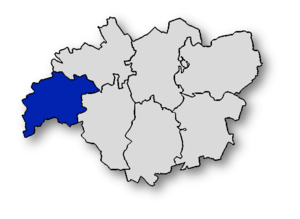
Świercze est une gmina rurale de la powiat de Pułtusk, dans la Voïvodie de Mazovie, dans le centre-est de la Pologne.